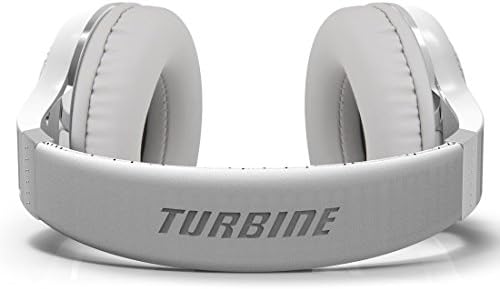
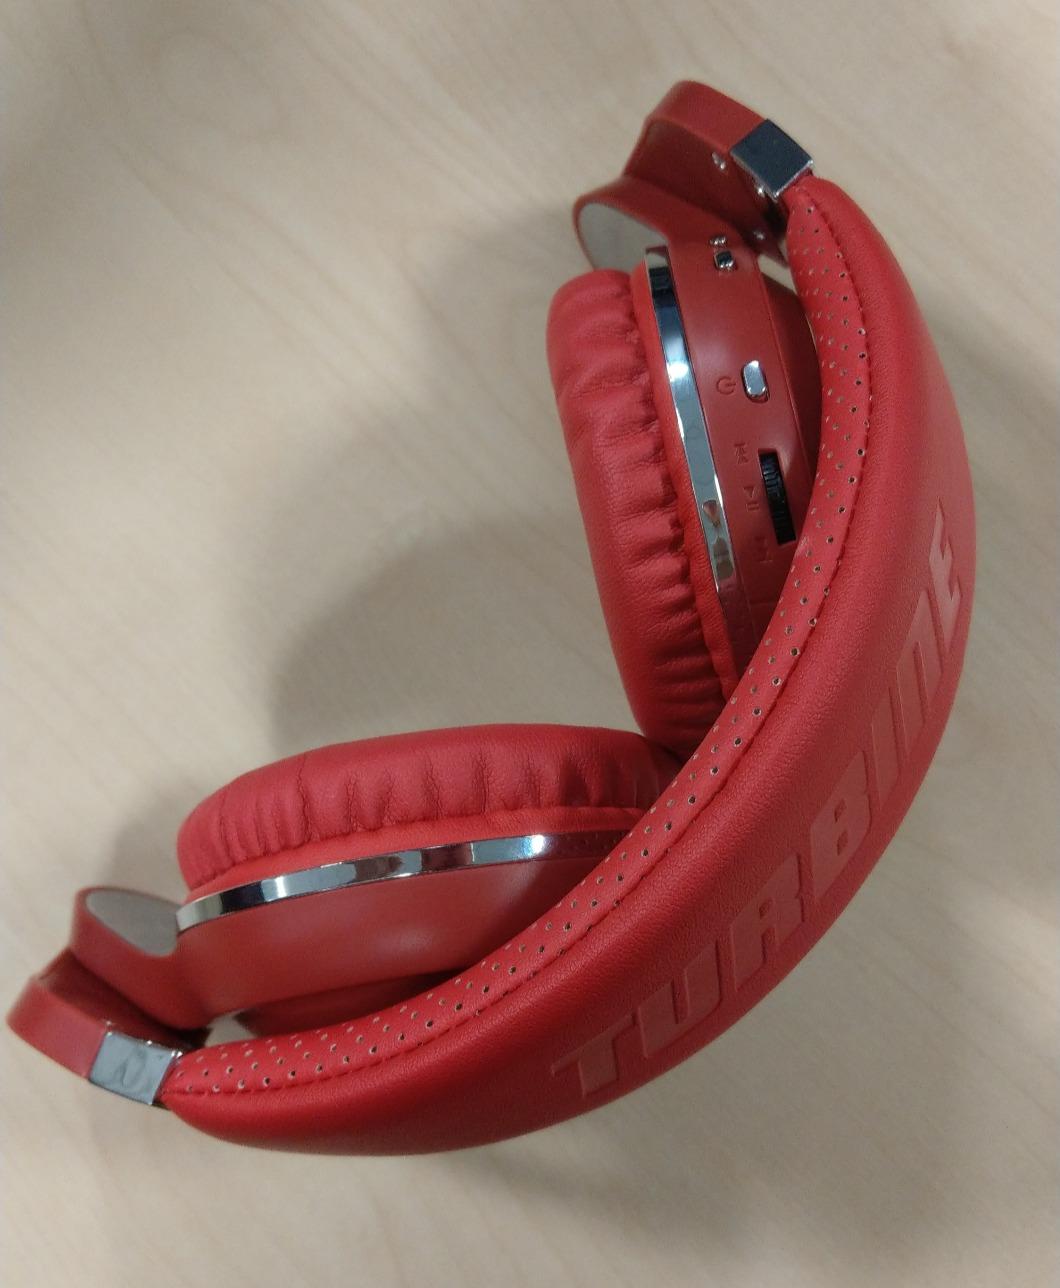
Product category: headphones
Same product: no